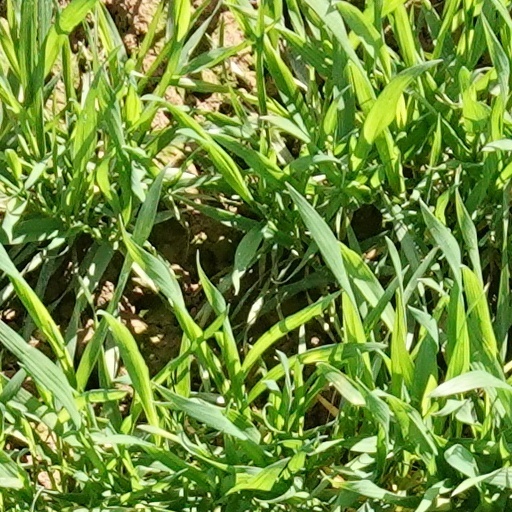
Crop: wheat